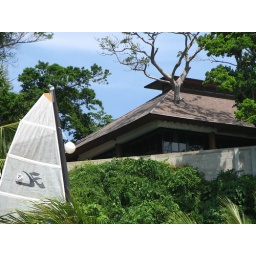
A house in Boracay has tree antlers coming out of it! Weird.